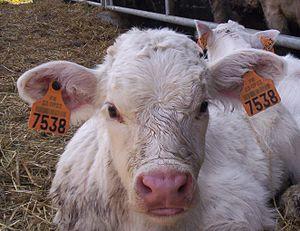
Veau charolais avec deux boucles d'identification.
La crise de la vache folle est une crise sanitaire, puis socio-économique caractérisée par l'effondrement de la consommation de viande bovine dans les années 1990 quand les consommateurs se sont inquiétés de la transmission de l'encéphalopathie spongiforme bovine à l'homme via l'ingestion de ce type de viande.